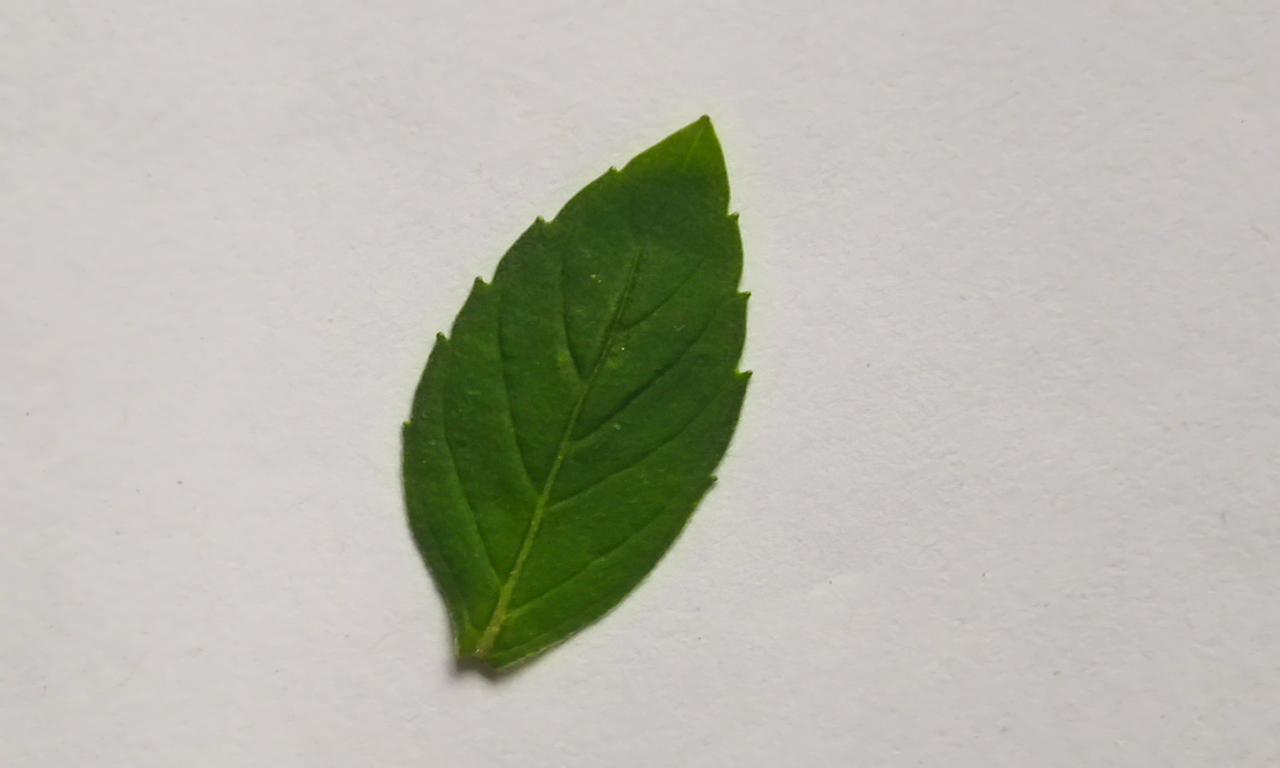
Label: Fresh